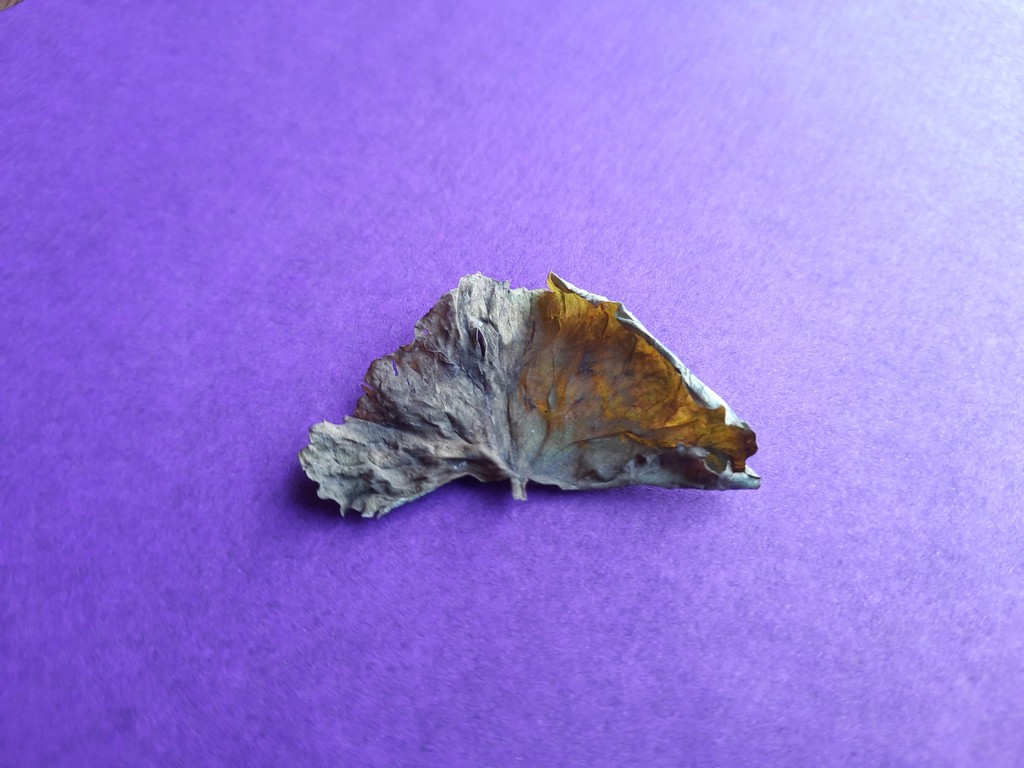
Label: Dried